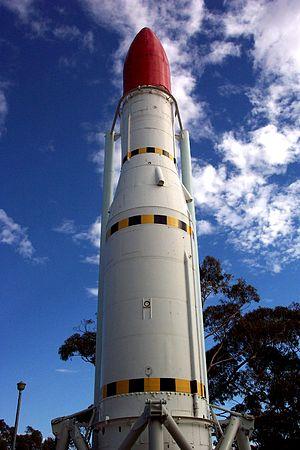
Black Arrow, aussi surnommé « The Lipstick Rocket » à cause de son apparence très particulière, est un lanceur britannique développé dans les années 1960 et qui a été utilisé à quatre reprises entre 1969 et 1971. Seul le dernier tir, chargé de placer en orbite le satellite scientifique Prospero, fut un succès. Ce lancement constitue l'unique mise en orbite d'un satellite du Royaume-Uni réalisé par une fusée de fabrication nationale. Le développement du lanceur sera arrêté après le quatrième tir au profit du lanceur américain Scout jugé moins coûteux par le gouvernement britannique de l'époque.
L'Australie a une activité spatiale très faible mais a accueilli sur son territoire dans les années 1960 des équipements qui ont joué un rôle important dans les débuts de l'ère spatiale. La base de lancement de Woomera a été établie en 1947 et, en 1967, l'Australie est devenue la quatrième nation à placer un satellite en orbite. L'Australie a plusieurs équipements de communications d'espace lointain développés par la CSIRO, la NASA et l'Agence spatiale européenne. L'Agence spatiale australienne a pour sa part été fondée le 1ᵉʳ juillet 2018.